Kabul Dreams

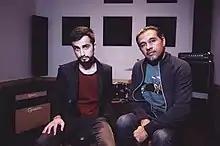
Kabul Dreams band members Sulyman Qardash and Siddique Ahmed

Kabul Dreams is a rock band from Afghanistan, established in 2008 in Kabul. The band consists of Sulyman Qardash (lead singer and guitarist), Siddique Ahmed (bassist) and Jai Dhar (drummer). The band is managed by Alykhan Kaba. Kabul Dreams has paved the way for a modest but growing rock scene in Afghanistan, rebuilding itself after decades of war. The band's motivation to perform came from their own love for music, but also from a public hunger for a new life after war – a life that included new music and art.